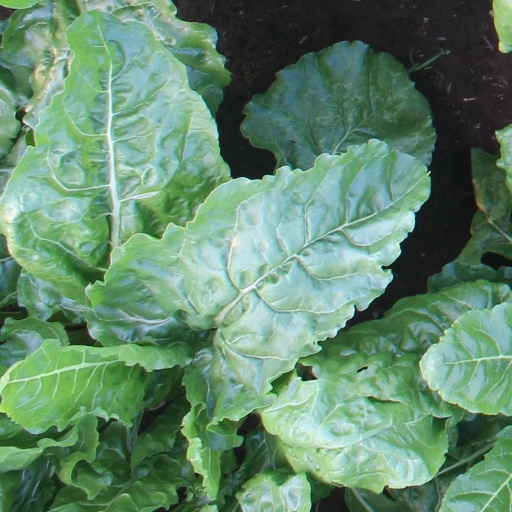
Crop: sugar beet